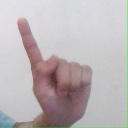
अक्षर: ए